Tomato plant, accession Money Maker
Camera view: tilt-top (135 deg); turntable rotation: 60 degrees
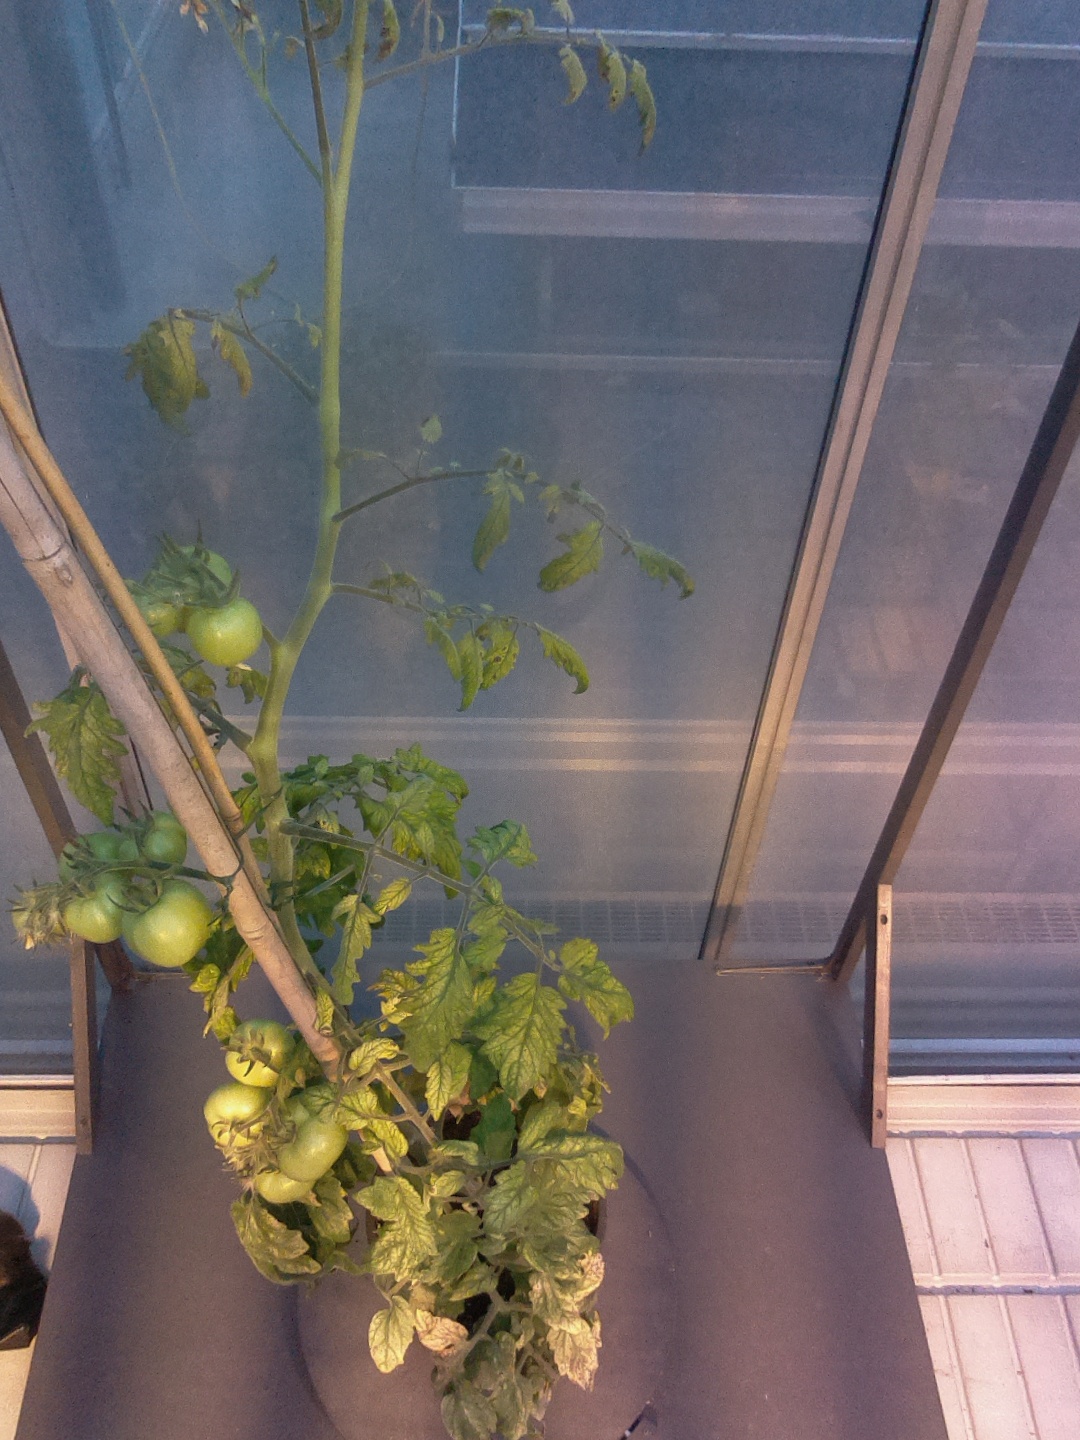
BBCH growth stage 78: 80% -90% of final fruit size